Richard W. Bolling

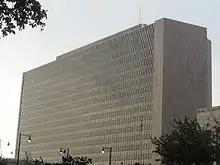
Richard Walker Bolling Federal Building

The Richard Bolling Federal Building in Kansas City, Missouri is named in his honor.